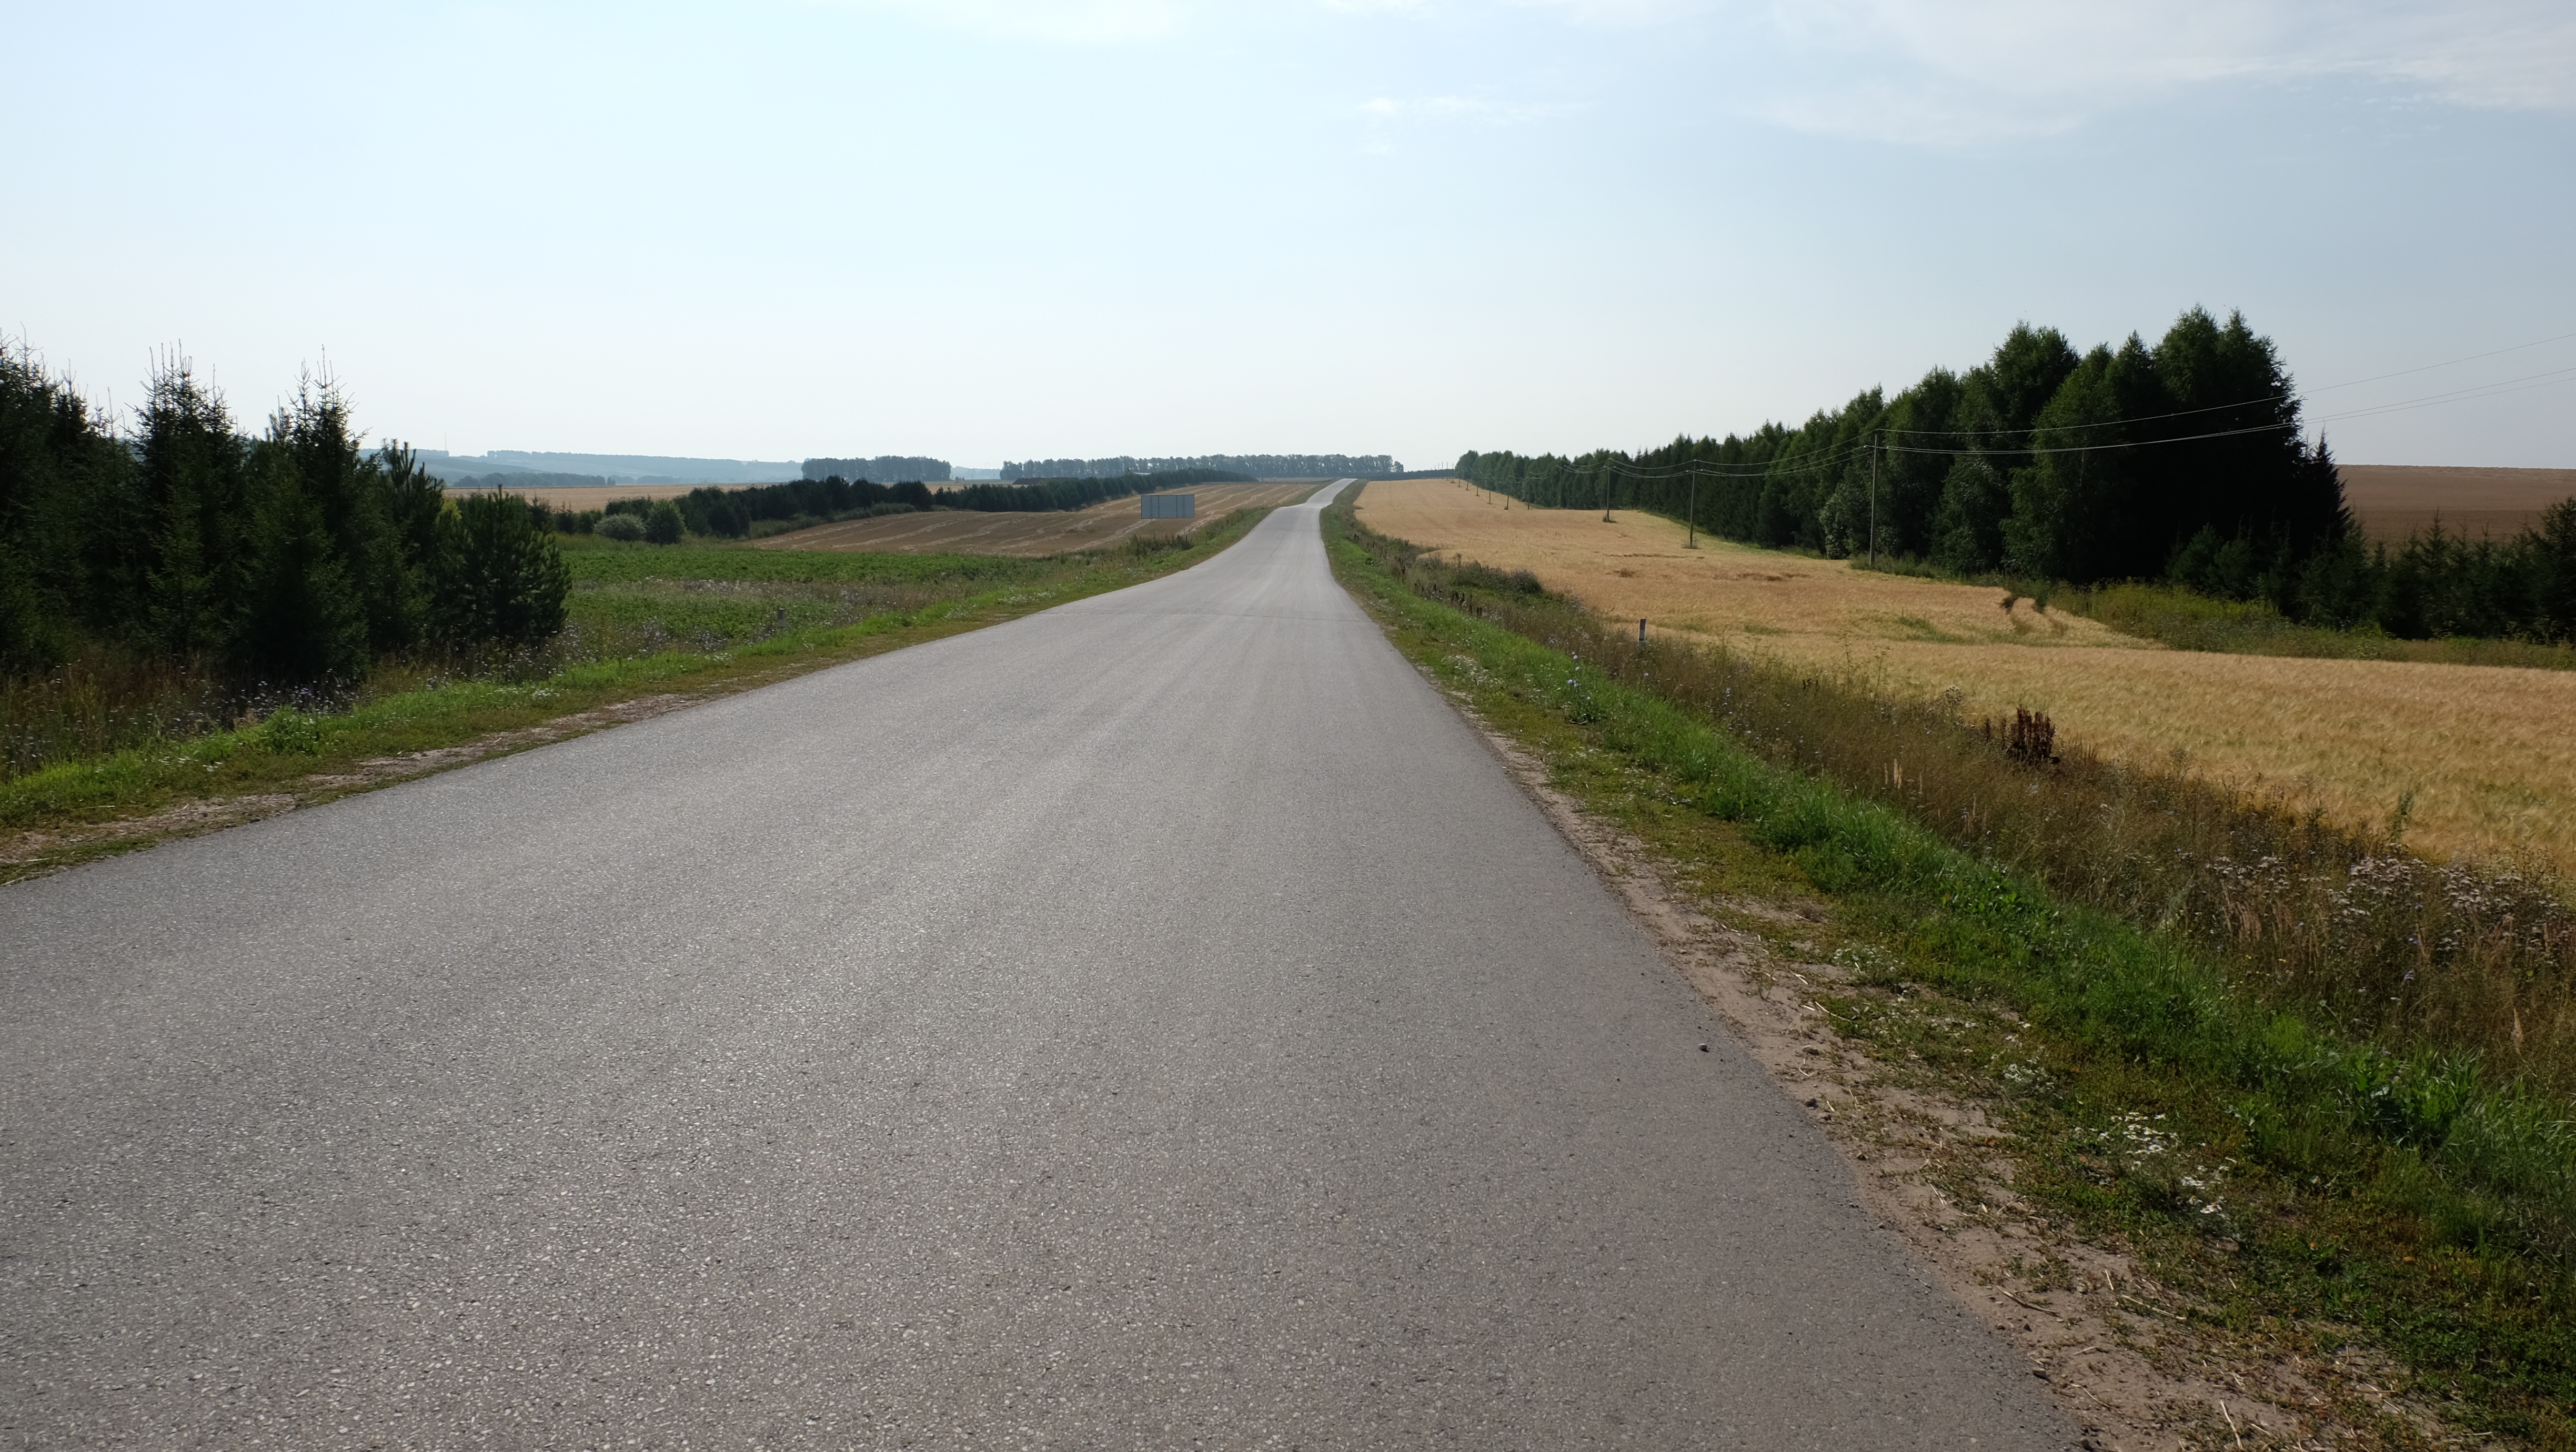
road, highway, asphalt, summer, dirt road, soil, lane, surface, road trip, infrastructure, day, russia, rural area, road surface, tatarstan, nonbuilding structure, tyulyachi